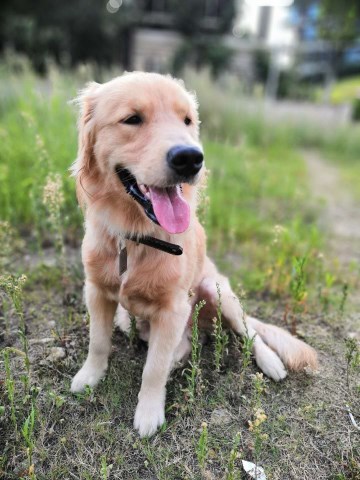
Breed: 5355-n000126-golden_retriever